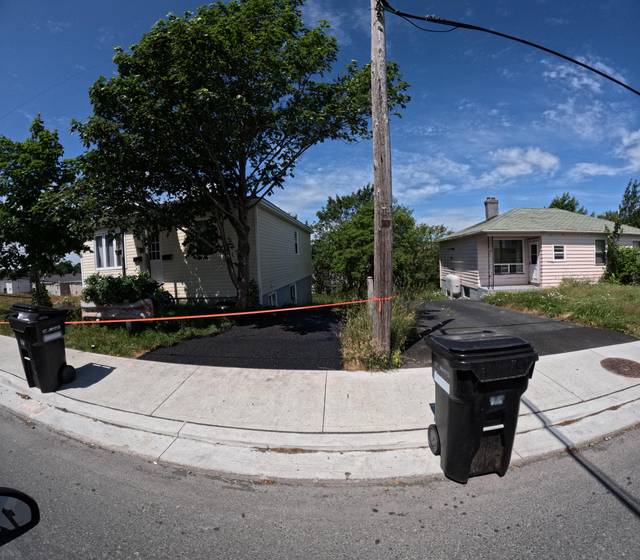
Region: Canada
Coordinates: 47.567, -52.728